Scottnema lindsayae

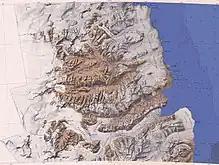
Map of the McMurdo Dry Valleys in Antarctica

"S. lindsayae" is one of three nematodes found in the soil of the McMurdo Dry Valleys, and the only one endemic to the continent. It has also been found in other parts of Antarctica, including East Ongul Island and Admiralty Bay. In the dry valleys, "S. lindsayae" is the dominant nematode, representing about 80% of the worms recorded, especially in the colder and drier parts where other species often cannot be found. It is also more common at higher altitudes. Found as far south as 83.48 degrees, it is the southernmost worm species recorded.